Louis Eustache Ude

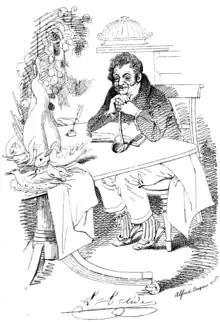
Louis-Eustache Ude

Louis Eustache Ude ( – 10 April 1846) was a French chef and writer who spent the majority of his culinary career in England. The best known French cook in Britain before Alexis Soyer, he was the author of an influential cookbook, "The French Cook", first published in 1813 with thirteen new editions being written over the next three decades. After leaving an apprenticeship in the kitchens at the Palace of Versailles, Ude is thought to have tried numerous other occupations before returning to cooking and rising to the top of the profession. He eventually moved to England, where Ude was credited with introducing "haute cuisine" to the country. His clients included members of the British nobility, royal family and gentlemen's clubs.